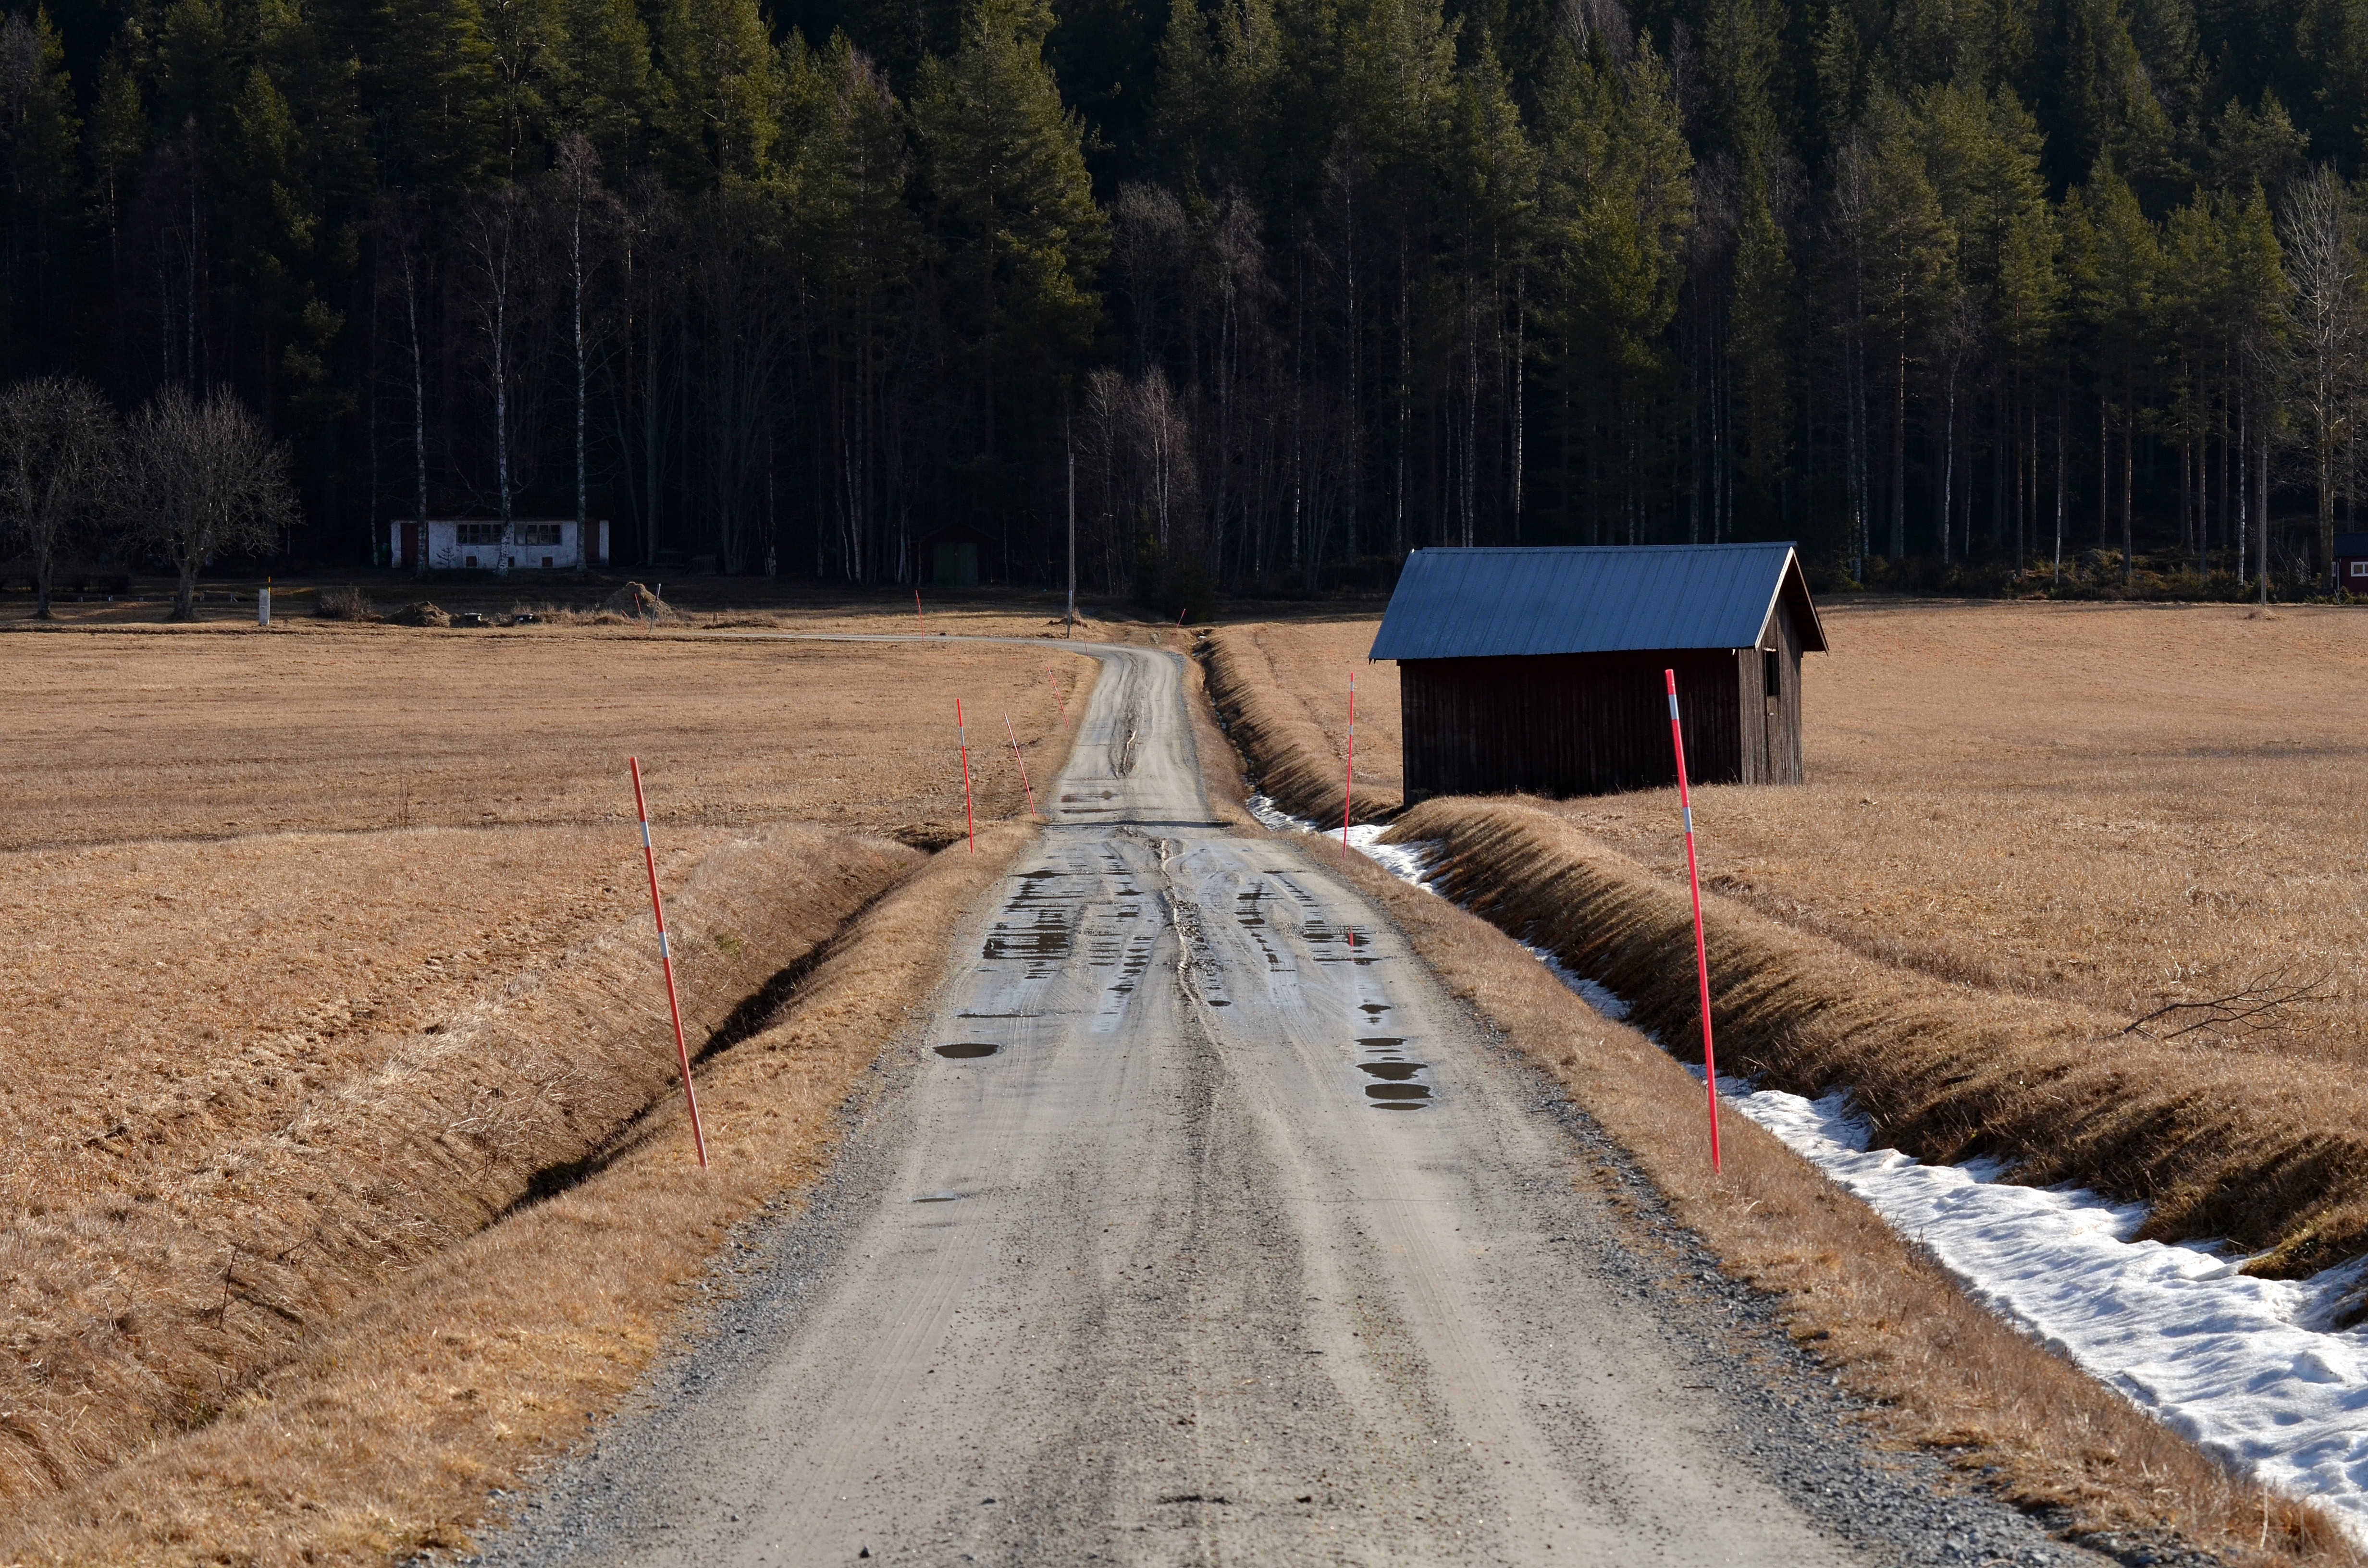
nature, track, road, field, highway, asphalt, walkway, transport, soil, infrastructure, landscapes, rural area, road surface